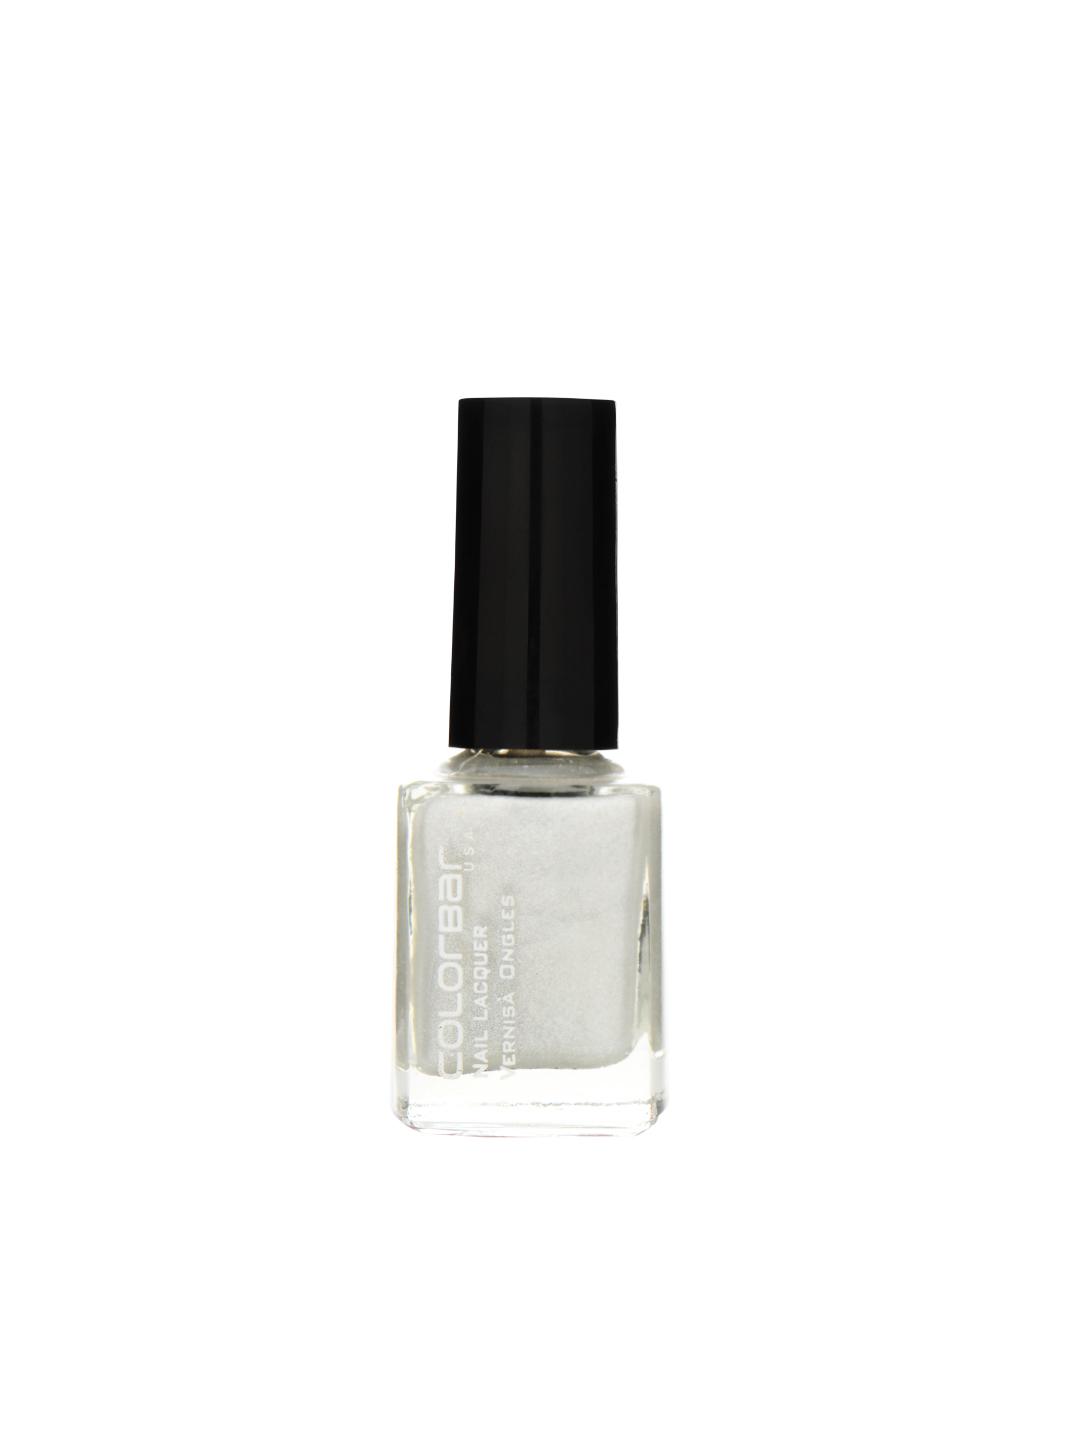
Colorbar Ice Spice Nail Lacquer 34
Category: Personal Care / Nails / Nail Polish
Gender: Women
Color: White
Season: Spring 2017
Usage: Casual